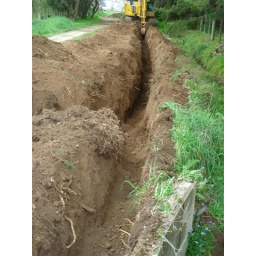
Electricity, water and phone going in